Philippine government response to the COVID-19 pandemic

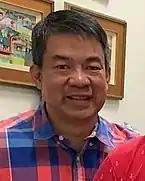

The government's handling of the COVID-19 pandemic has received criticism from social media platforms and were also met with physical protests. Drawing on the work of medical anthropologist Gideon Lasco, a report from "The Lancet" in September 2020 described Duterte's leadership during the pandemic as an example of how 'medical populism' undermines an effective public health response. The government rejected such analyses.